Ballygally Castle

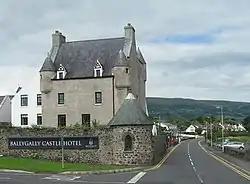
Ballygally Castle

Around 1760, the castle buildings were extended as the squire, Henry Shaw, married a Miss Hamilton, who had two sisters and who all came to live within the castle.